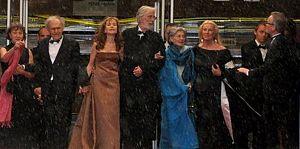
Le réalisateur et les comédiens de Amour au festival de Cannes
Amour est un film franco-autrichien écrit, réalisé et produit par Michael Haneke, sorti le 24 octobre 2012.
Michael Haneke [ˈmɪçaːʔeːl ˈhaːnəkə] est un réalisateur et scénariste autrichien né le 23 mars 1942 à Munich.